Fujifilm FinePix Real 3D

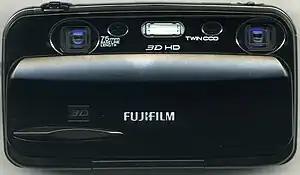
FinePix Real 3D W3

The Fujifilm FinePix Real 3D W series is a line of consumer-grade digital cameras designed to capture stereoscopic images that recreate the perception of 3D depth, having both still and video formats while retaining standard 2D still image and video modes. The cameras feature a pair of lenses (offset left-to-right by a baseline that approximates the distance between an average pair of human eyes), and an autostereoscopic display which directs pixels of the two offset images to the user's left and right eyes simultaneously. Methods are included for extending or contracting the stereoscopic baseline (the distance between the left and right images), albeit with an asynchronous timer or manually depressing the shutter twice. The dual-lens architecture also enables novel modes such as simultaneous near and far zoom capture of a 2D image. The remainder of the camera is similar to other compact digital cameras.